Neethone Vuntanu

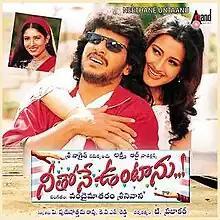
Film poster

Neethone Vuntanu is a 2002 Indian Telugu-language romantic drama film directed by T. Prabhakar and starring Upendra, Rachana, and Sanghavi in the lead roles. The film's title is based on a song from "Zamindar" (1965).